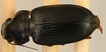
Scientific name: Harpalus paratus
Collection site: North Sterling NEON (STER), plot STER_033